Frank Murphy

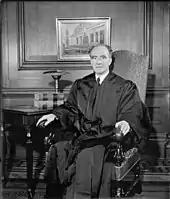
Justice Frank Murphy, February 1940, shortly after joining the Supreme Court

Murphy's support of African Americans, aliens, criminals, dissenters, Jehovah's Witnesses, Native Americans, women, workers and other "outsiders" evoked a pun: "tempering justice with Murphy." As he wrote in "Falbo v. United States" (1944), "The law knows no finer hour than when it cuts through formal concepts and transitory emotions to protect unpopular citizens against discrimination and persecution." (p. 561)